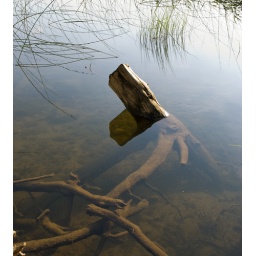
Detail of a trunk in the clear water of lake Abant in Turkey